Anarchism in Ukraine

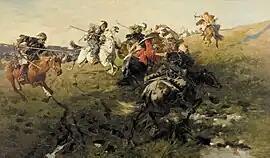
Zaporozhian Cossacks fighting Tatars of the Crimean Khanate.

By this time, the Cossacks had emerged from the conflict, establishing themselves along the banks of the Don and Dniepr rivers, where they practiced a form of participatory democracy in popular assemblies ("Krugs") and elected their own military leaders ("Atamans"). While other cossacks would end up pledging their loyalty to one state or another, the Zaporozhian Cossacks in Ukraine were able to maintain their independence. The Zaporozhians were made up of a broad mix of peoples, including those who had fled from serfdom, who as "free Ukrainians" held their own land and were mobilized as part of the Zaporozhian host. The Ukrainian cossacks fought against the Poles, Russians and Ottomans alike, organized into decentralised regiments ("polks") and squadrons ("sotnias"). The Zaporozhian Sich was itself organized along democratic and egalitarian lines, where military and civilian officials were all directly elected for one-year terms and subject to instant recall by the assemblies, while its land was distributed equally among the people.